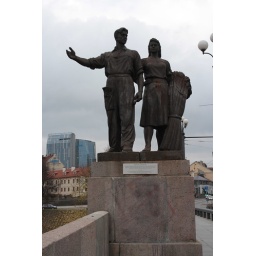
Soviet style heroic statues on the corners of the green bridge in Vilnius